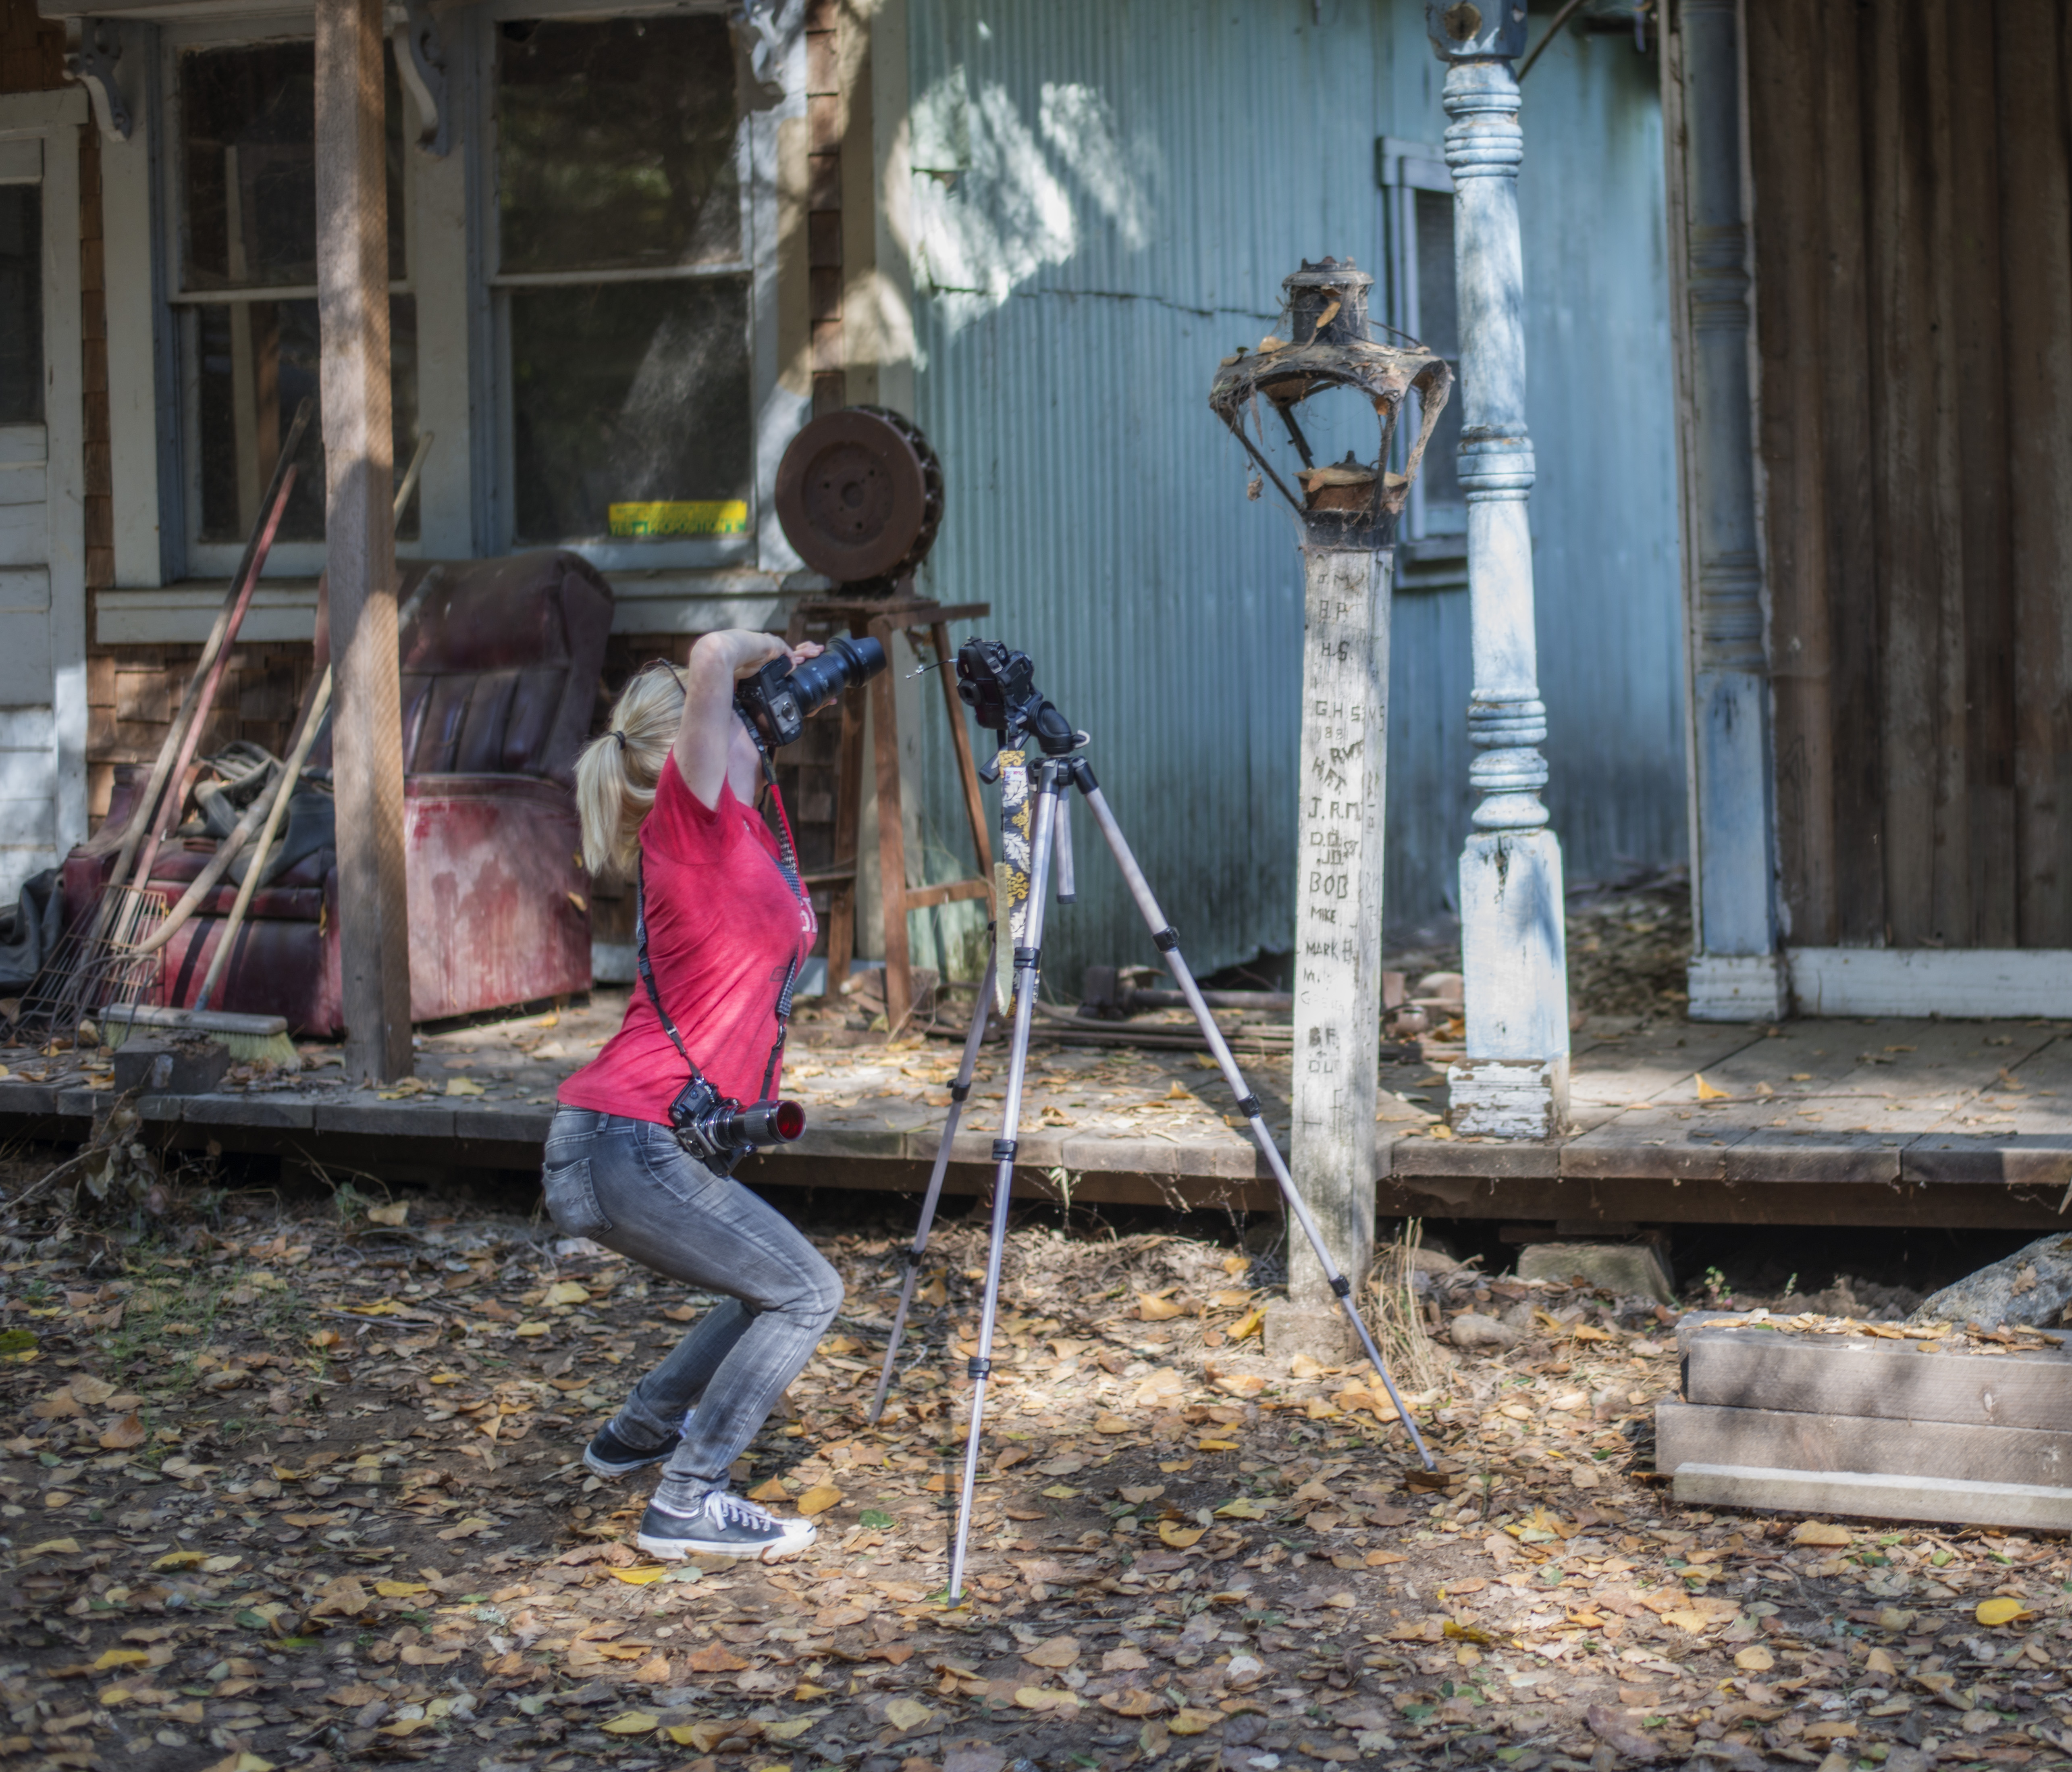
tree, house, recreation, fun